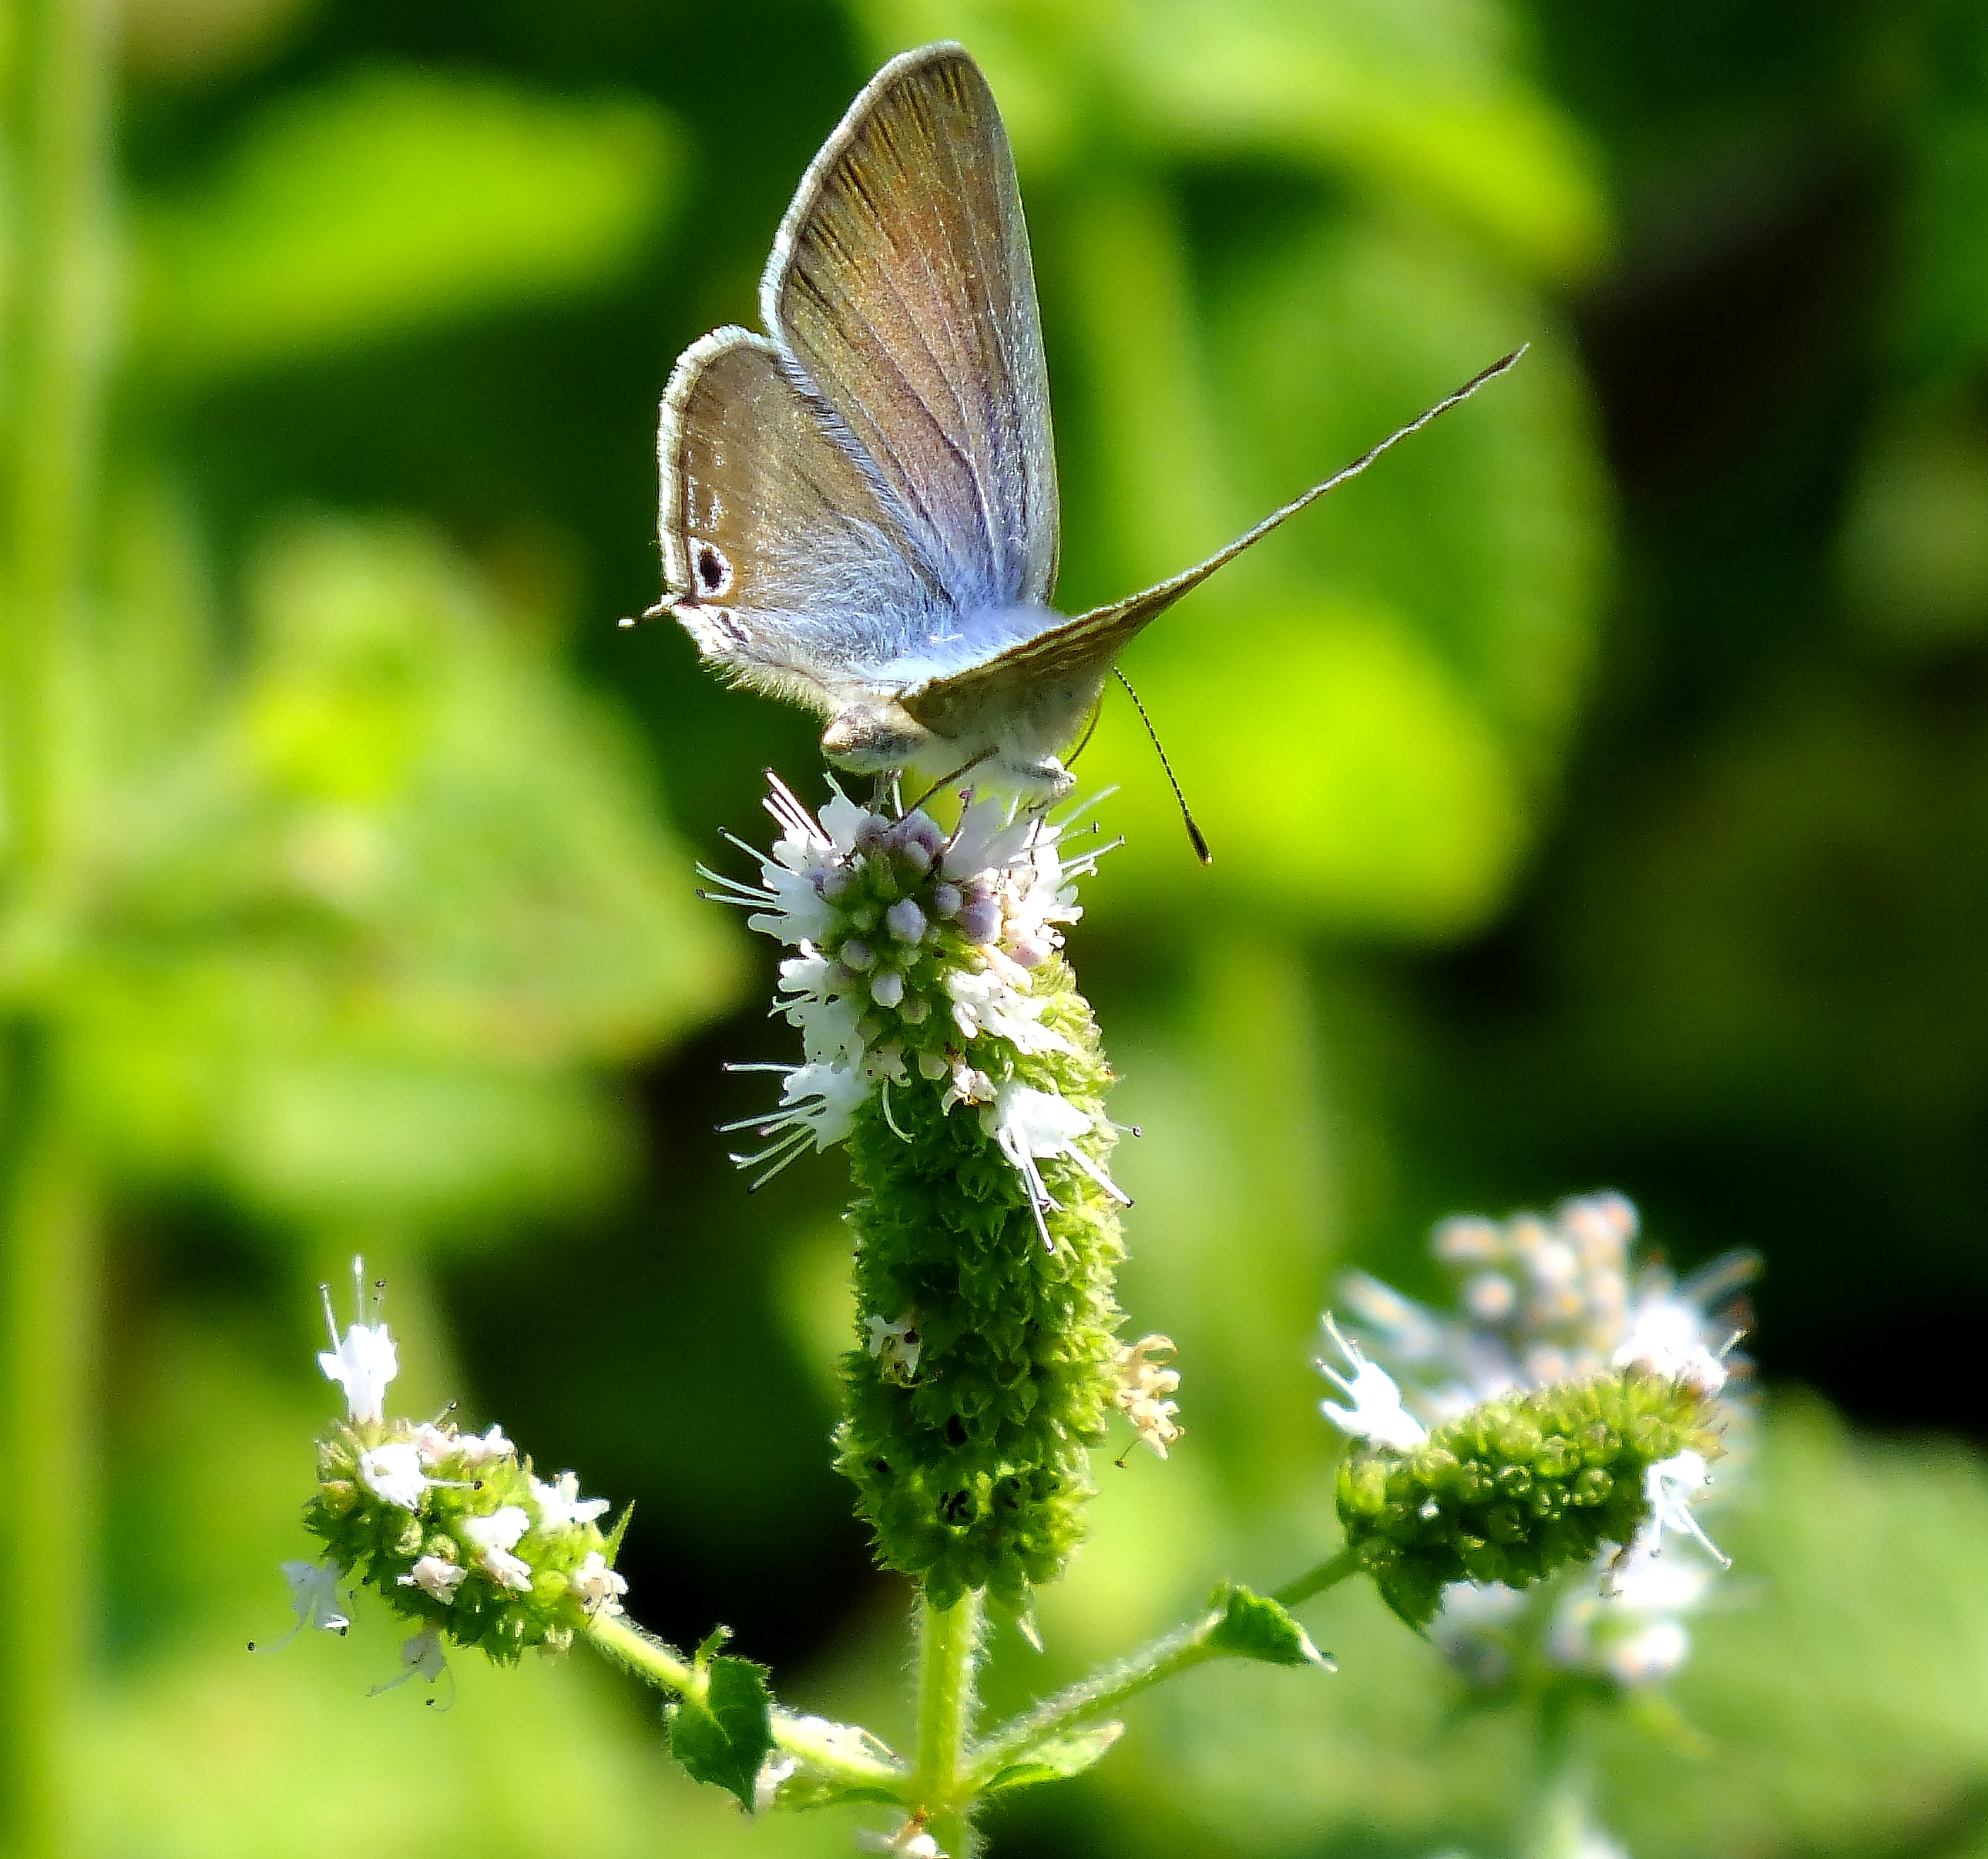
nature, grass, meadow, flower, wildlife, green, insect, butterfly, fauna, invertebrate, close up, nectar, pieridae, finepixhs20, macro photography, arthropod, pollinator, moths and butterflies, lycaenid